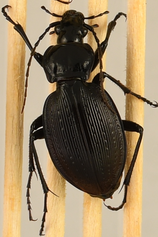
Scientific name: Carabus goryi
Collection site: Mountain Lake Biological Station NEON (MLBS), plot MLBS_009